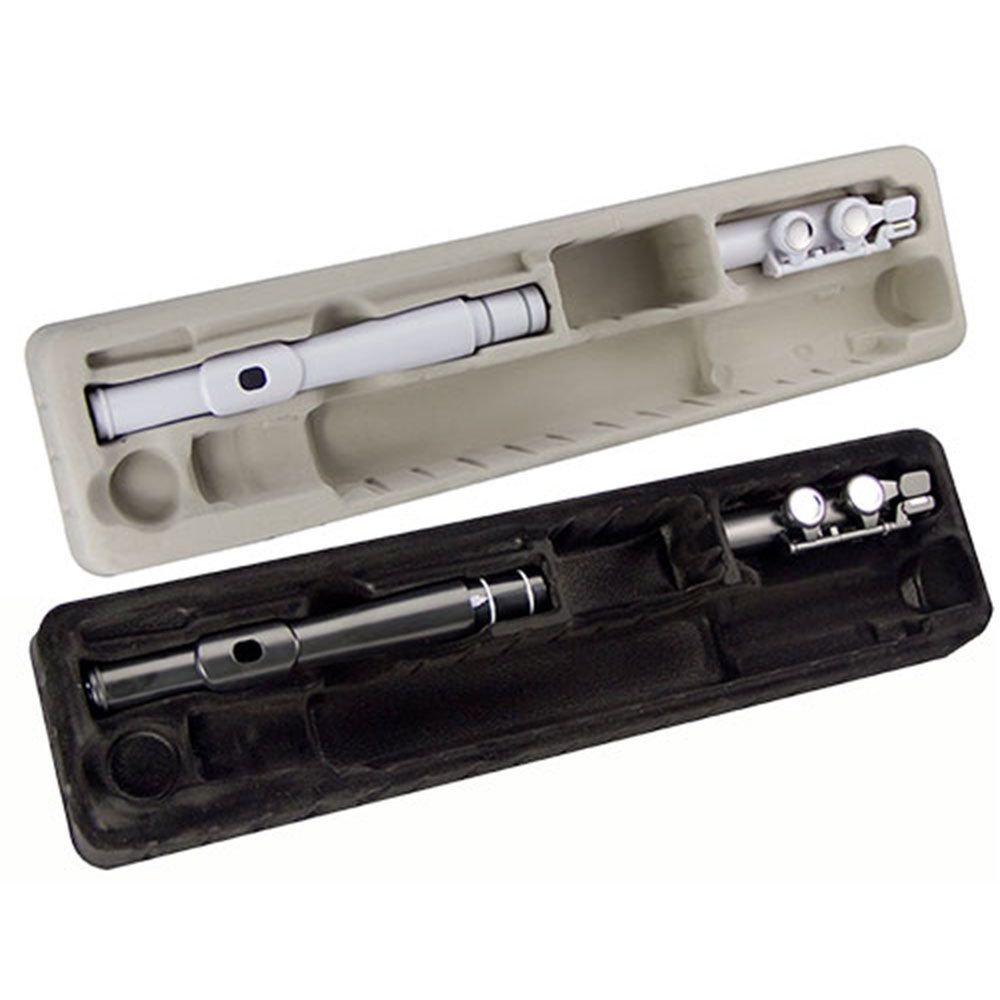
jFlute Upgrade Kit
jFlute Upgrade Kit The jFlute Upgrade Kit provides a straight head joint and C foot joint in black or white. There is also an insert to replace the one in the jFlute case. This means that the straight head joint and the foot joint can be carried with the body. Colours Available: * Black * White
Brand: Nuvo
Category: Arts & Entertainment > Hobbies & Creative Arts > Musical Instrument & Orchestra Accessories > Woodwind Instrument Accessories > Flute Accessories > Flute Parts > Flute Headjoints > Straight Headjoints